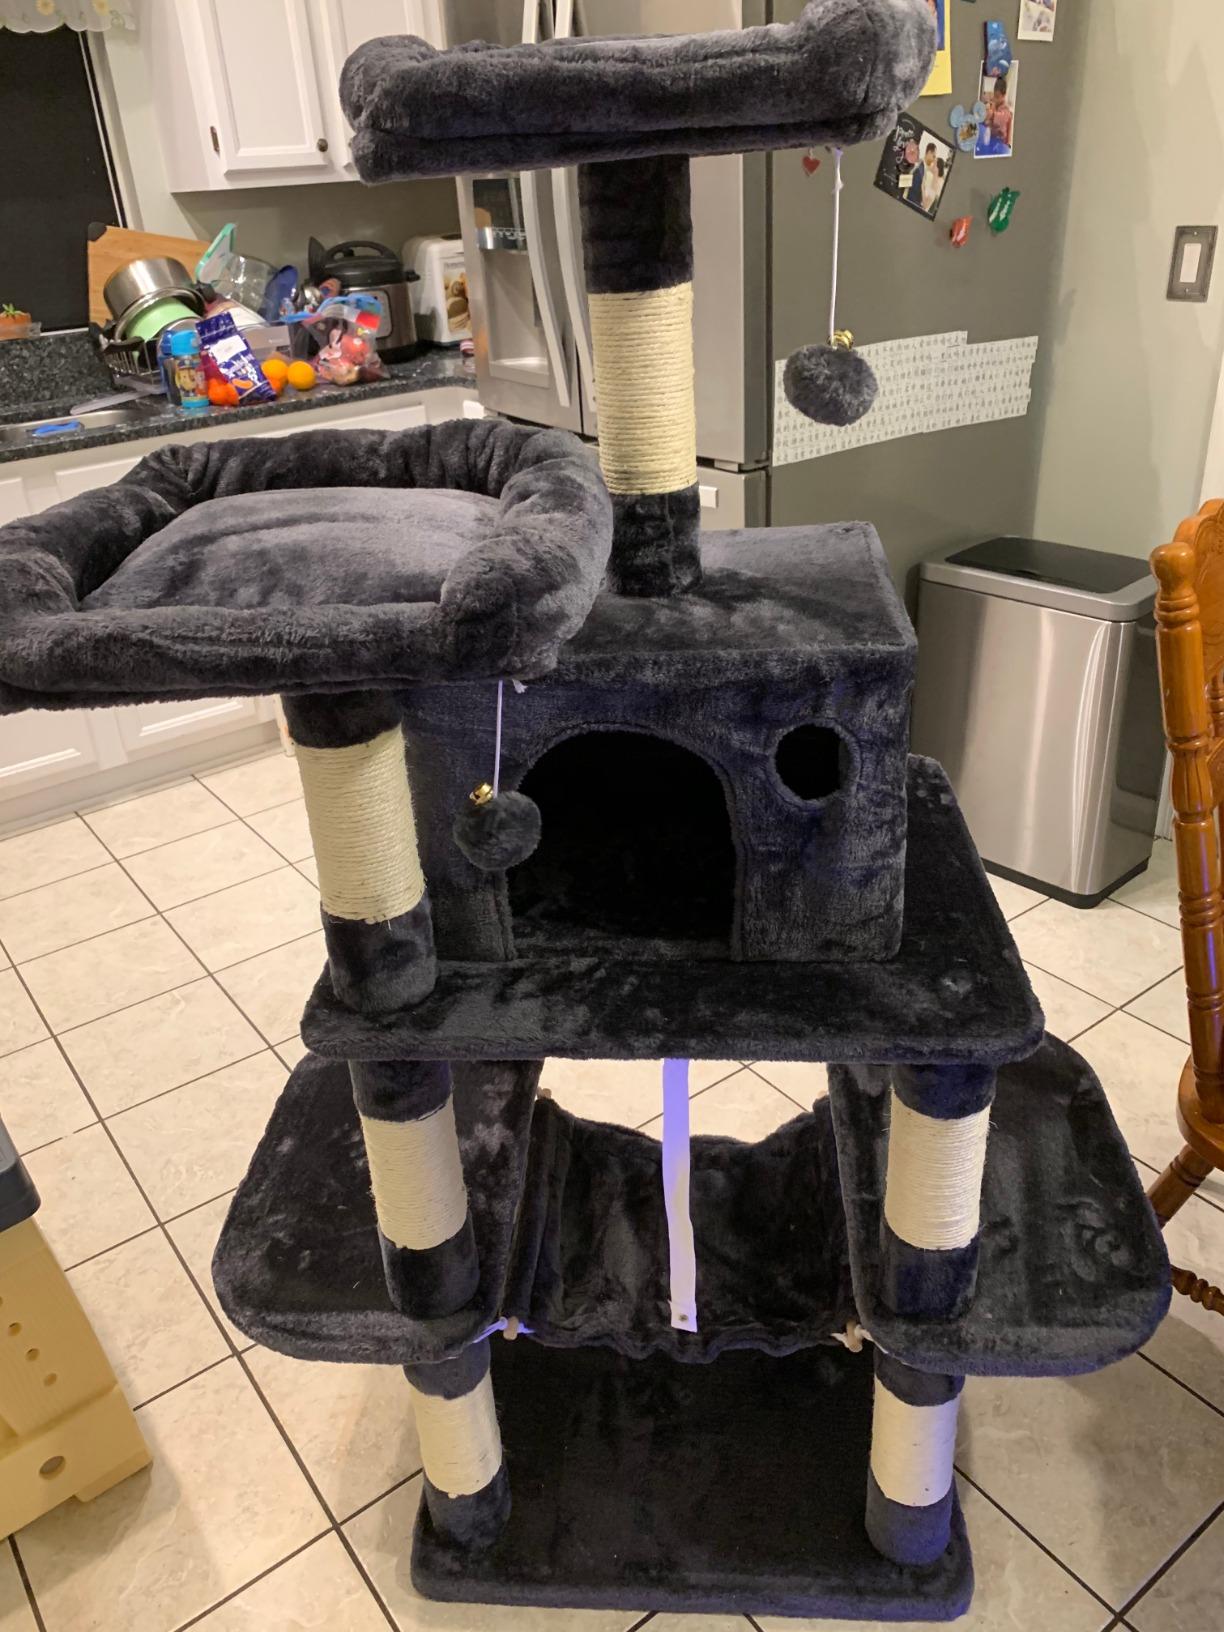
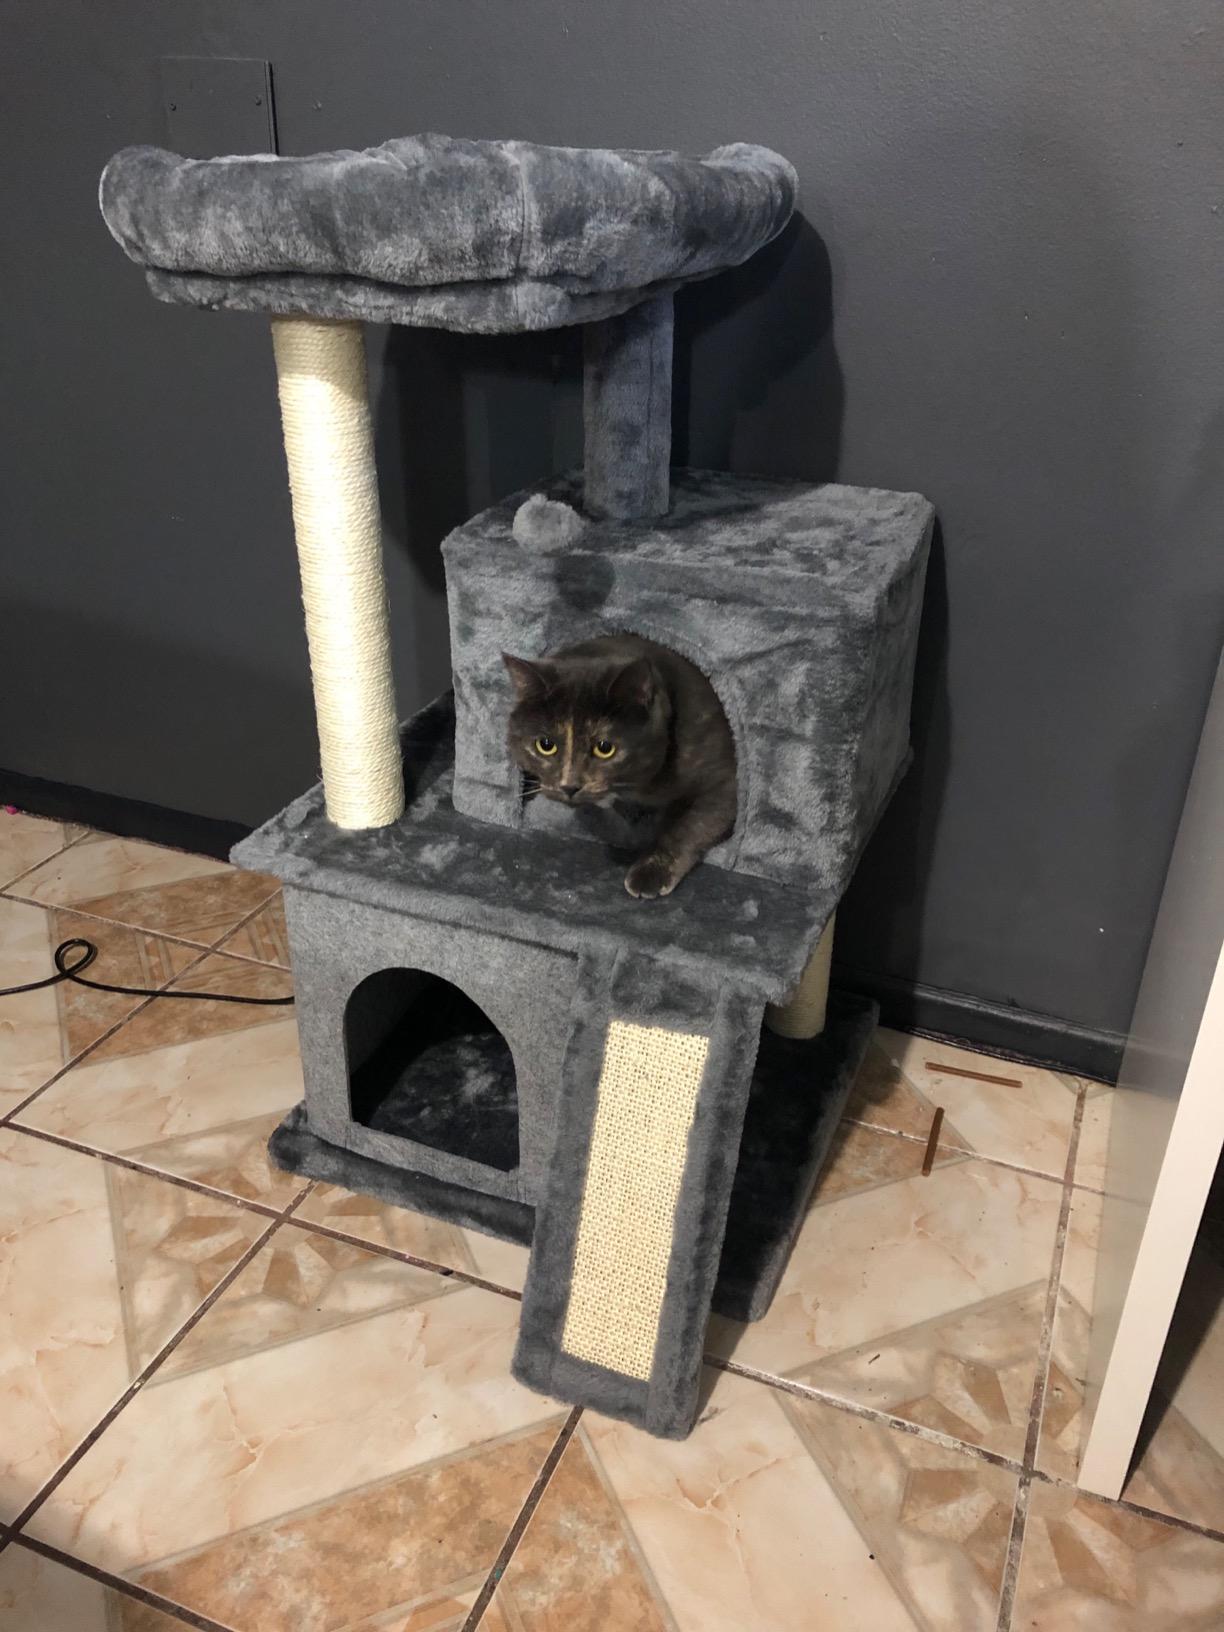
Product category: items_cat tree
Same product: no